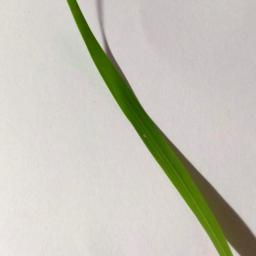
Label: Rice___Healthy